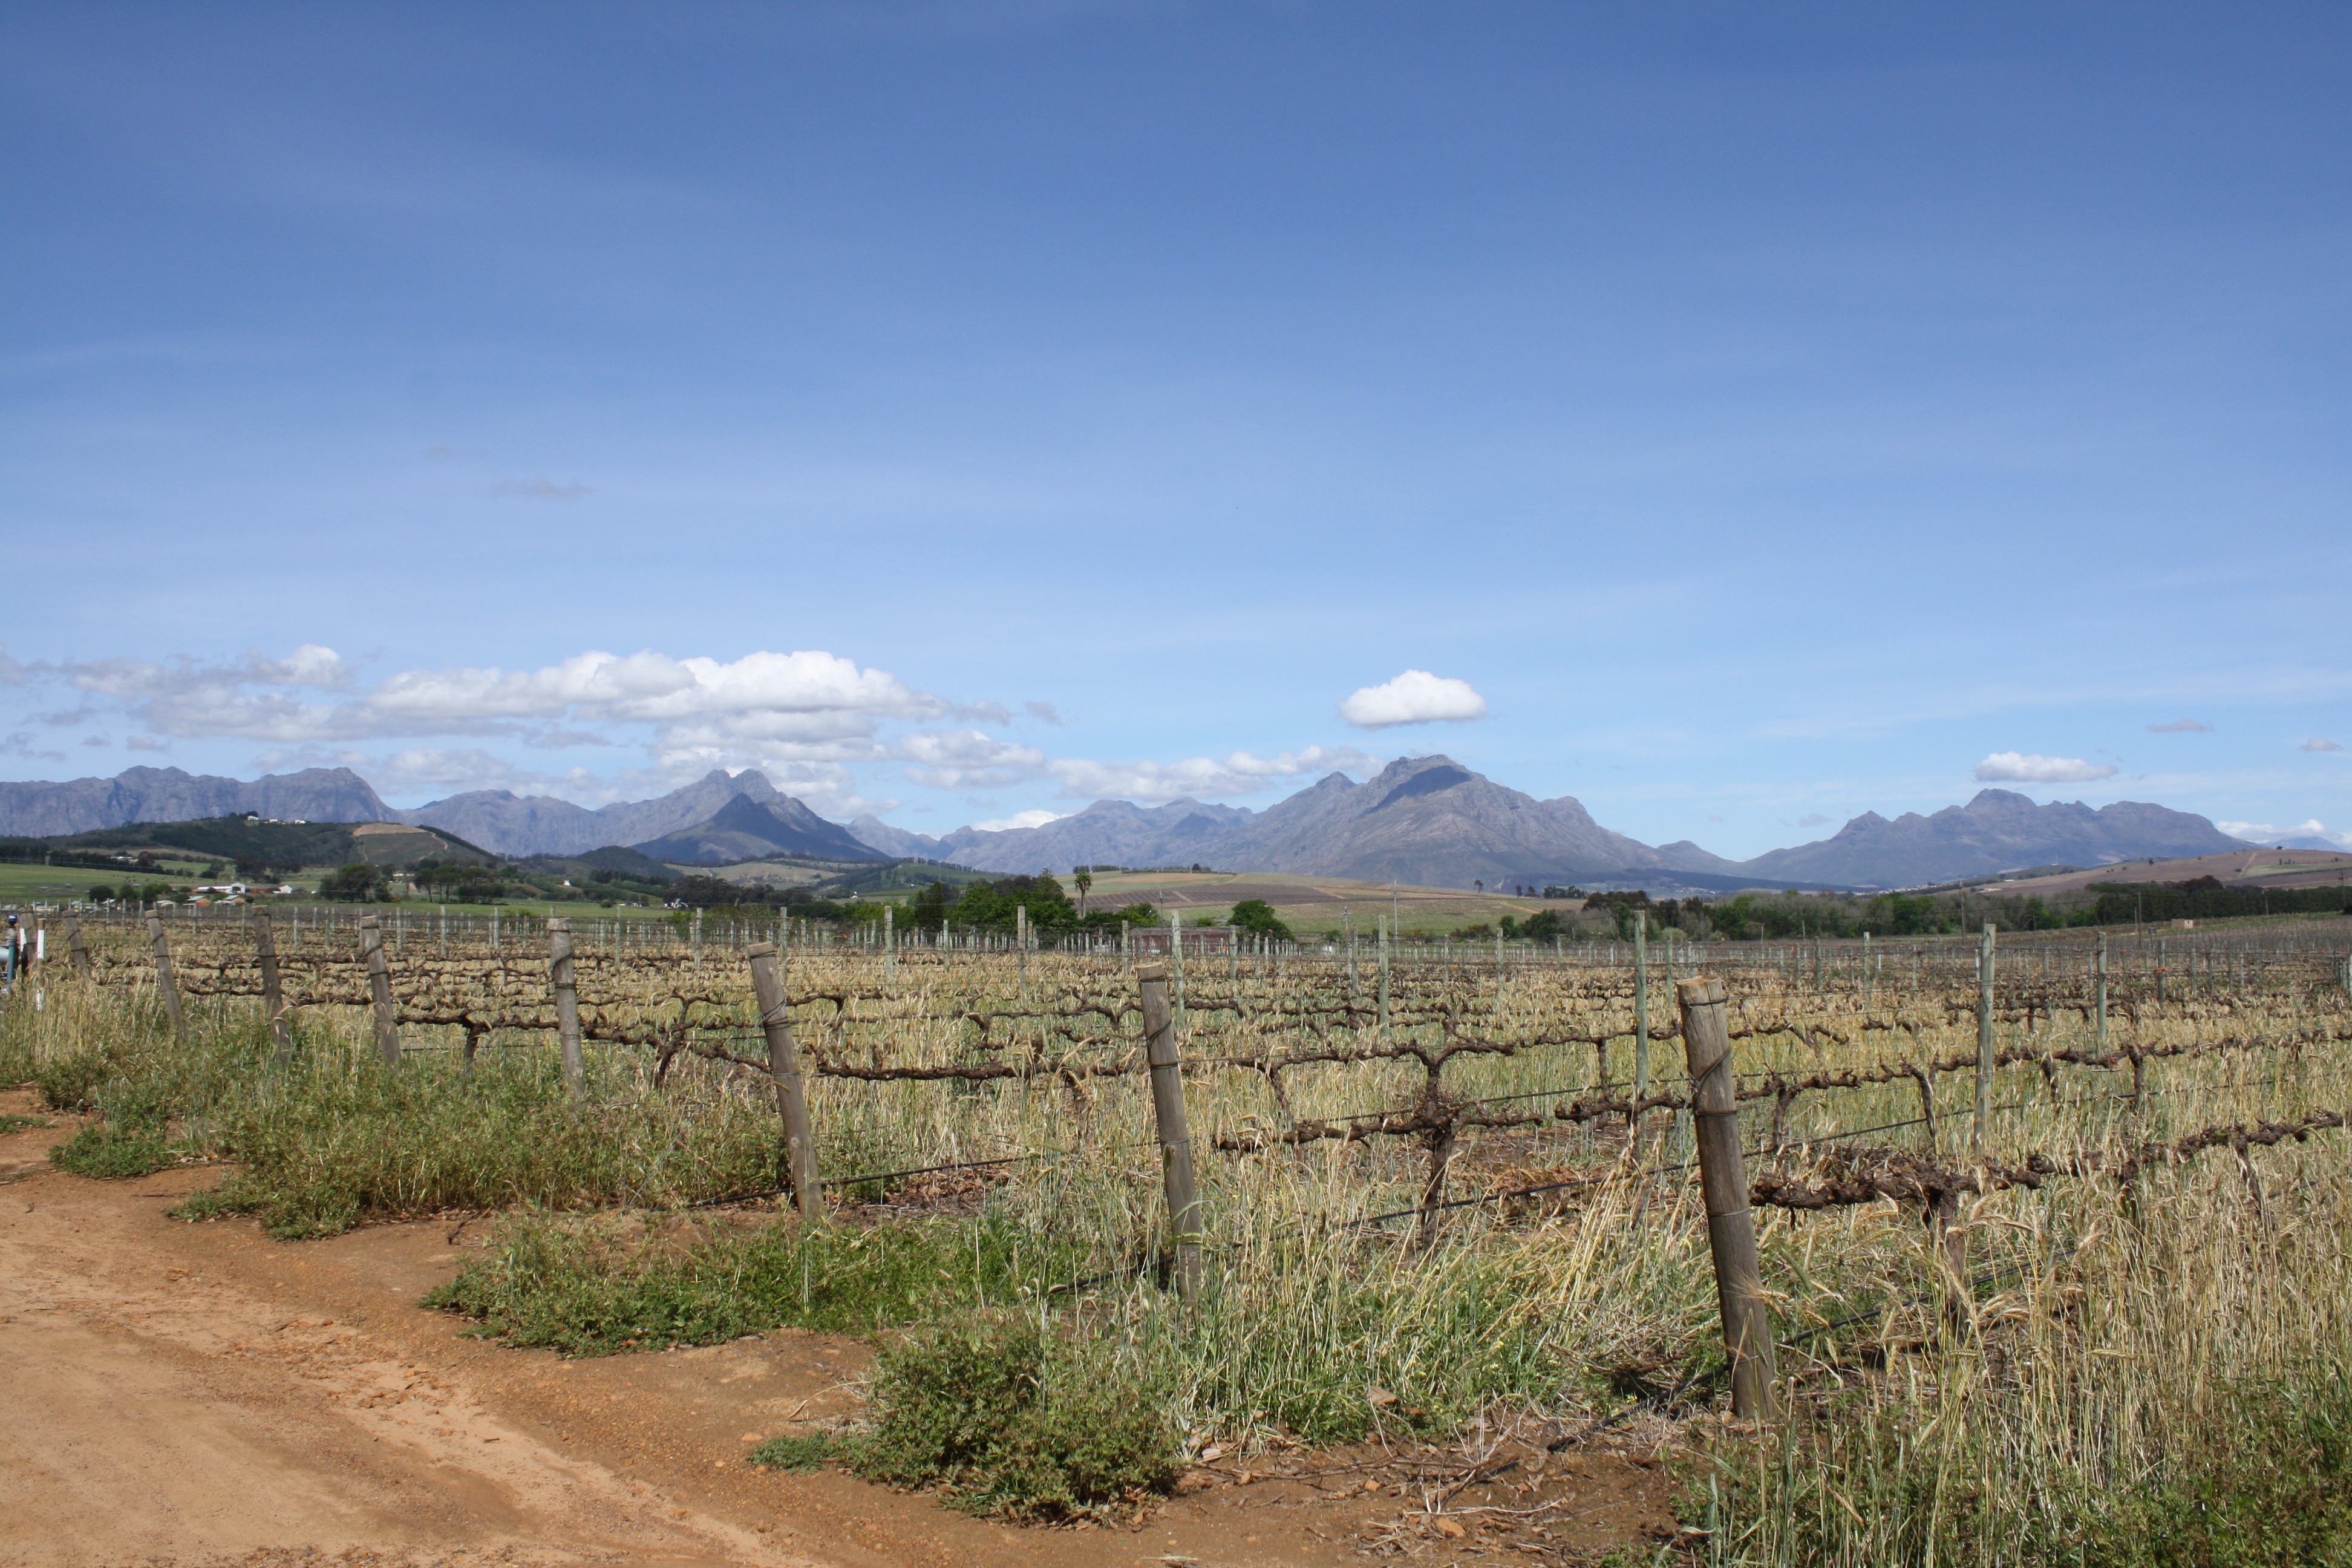
landscape, outdoor, mountain, sky, vine, vineyard, wine, field, farm, prairie, hill, valley, country, rural, farming, harvest, crop, soil, agriculture, plain, grapevine, mountains, grassland, badlands, plateau, ecosystem, winery, vineyards, steppe, landform, cape town, natural environment, geographical feature, mountainous landforms, land lot